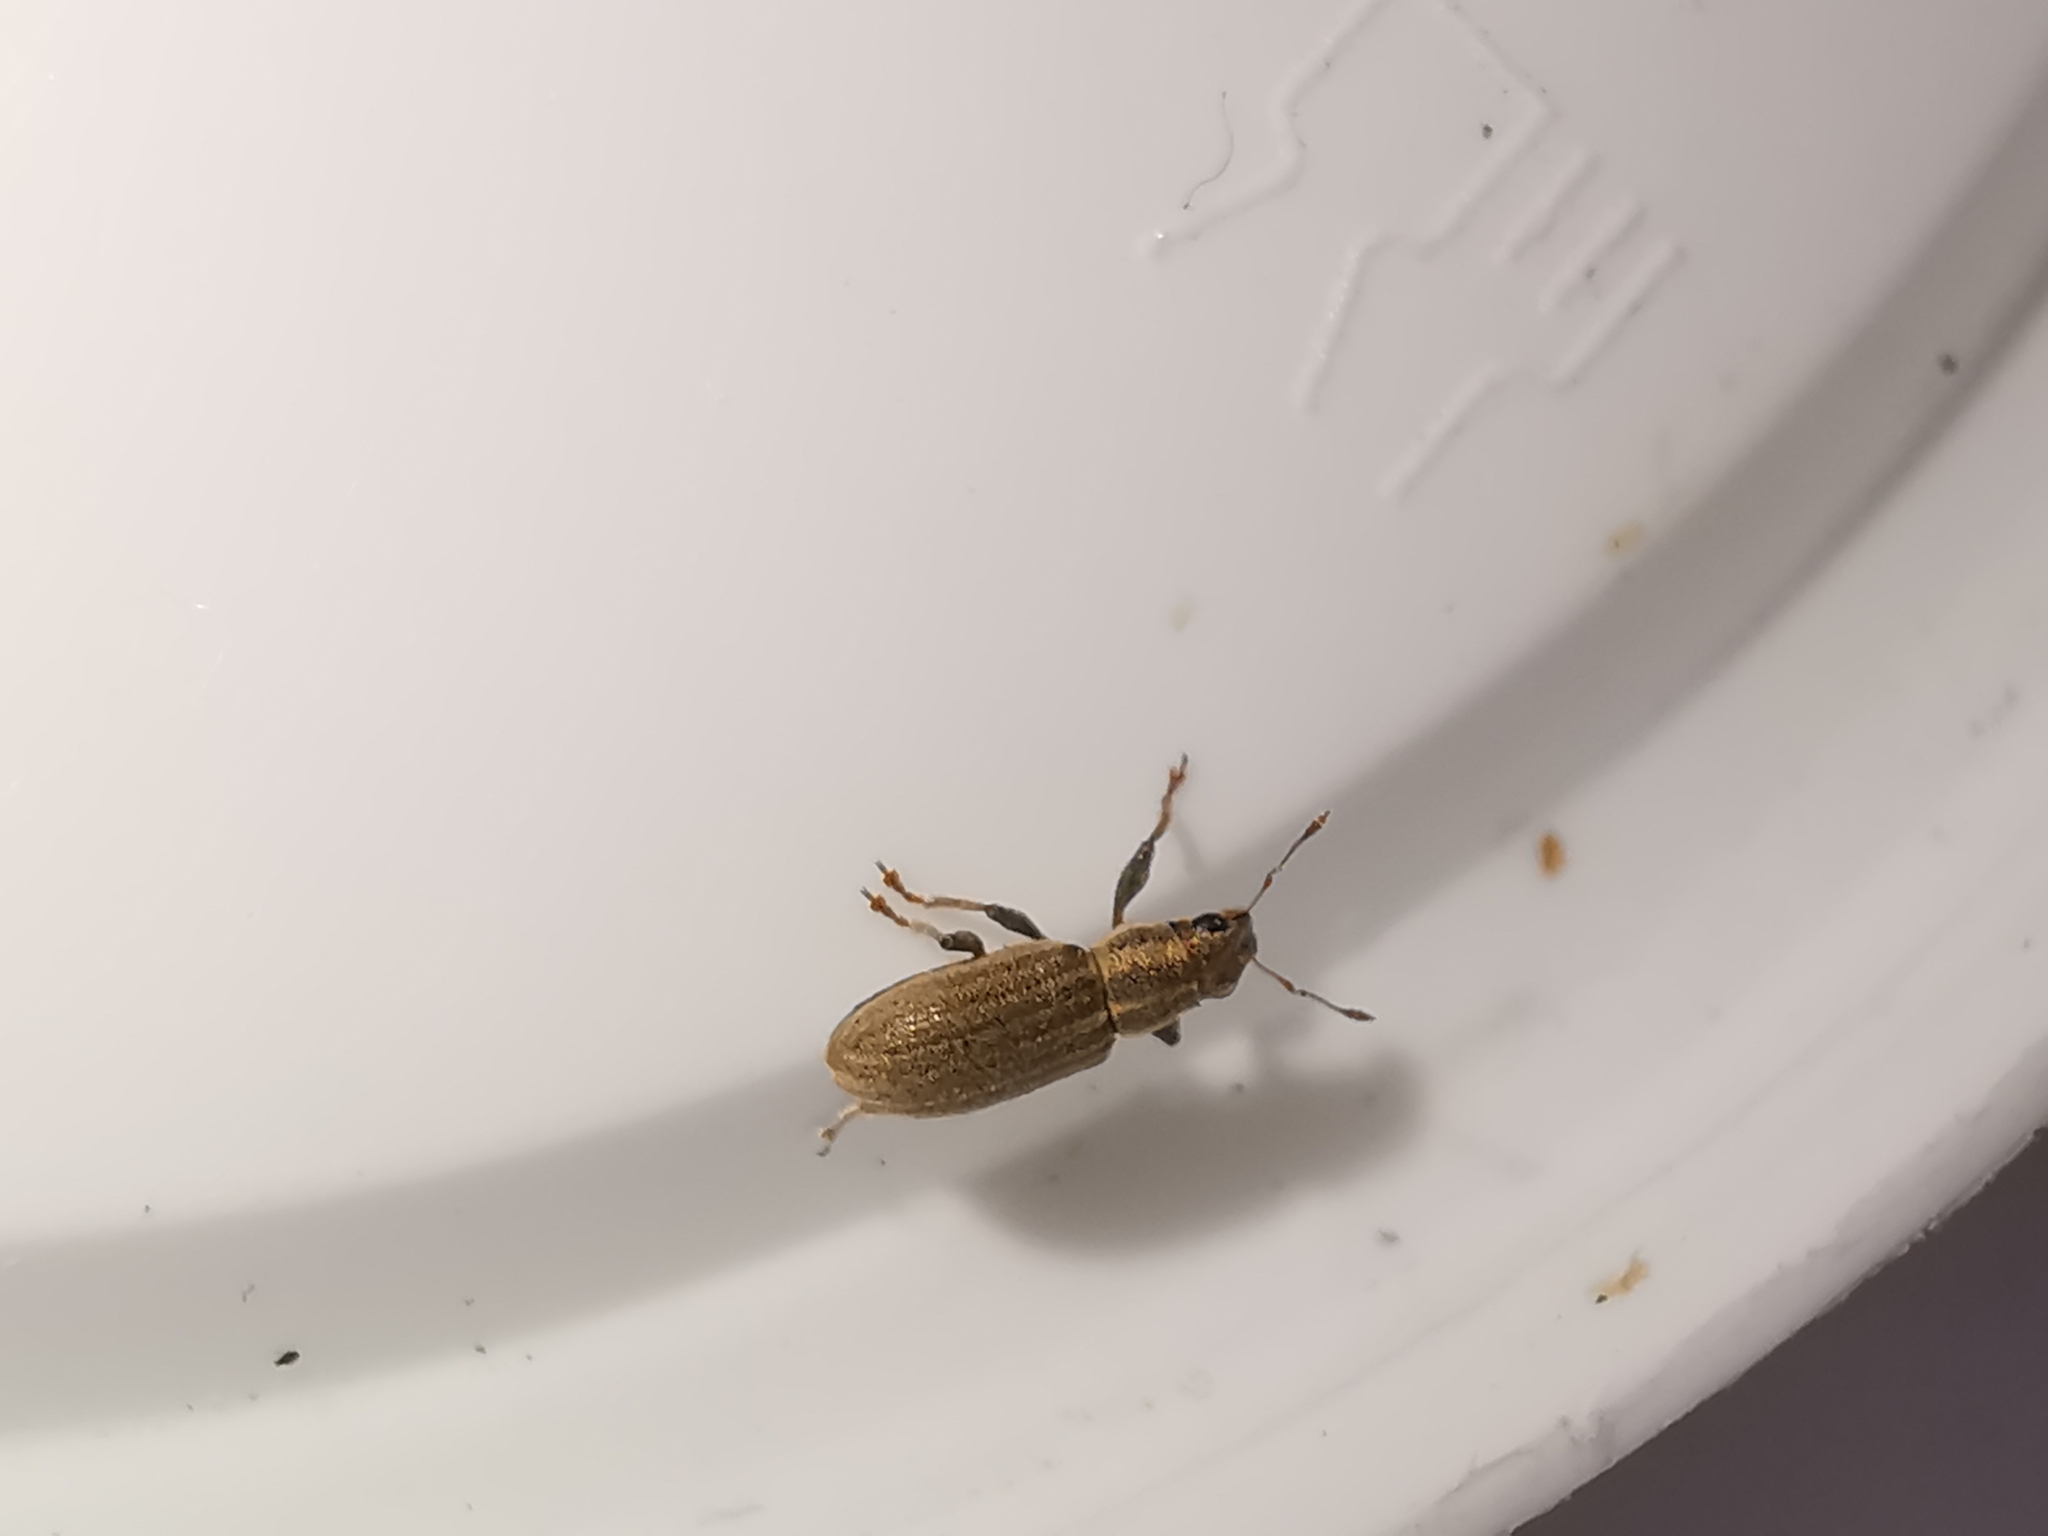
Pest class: pea_leaf_weevil